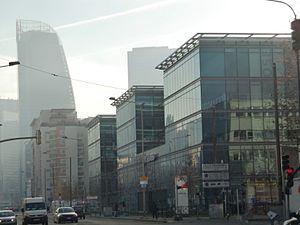
Siège français de Carglass à Courbevoie.
Le Faubourg de l'Arche est un quartier de Courbevoie, dont la reconstruction a débuté dans les années 1990, au nord de l'Arche de la Défense. Faubourg de l'Arche est également le nom de la station de tramway T2 qui dessert le quartier.
Carglass, Autoglass, Lebeau et Safelite sont les marques commerciales d'un ensemble de sociétés spécialisées dans la réparation et de remplacement de vitrage automobile. Elles appartiennent au groupe Belron, filiale du groupe belge D'Ieteren.